List of Georgia Bulldogs head football coaches

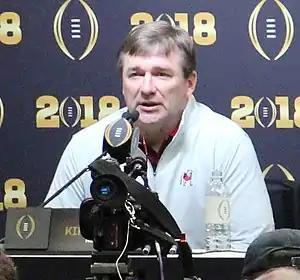
Kirby Smart, 26th and current head coach of the Georgia Bulldogs

The Georgia Bulldogs college football team represents the University of Georgia in the East Division of the Southeastern Conference (SEC). The Bulldogs compete as part of the National Collegiate Athletic Association (NCAA) Division I Football Bowl Subdivision. The school has had 26 head coaches since it began play during the 1892 season. Kirby Smart is the current head coach of the bulldogs.